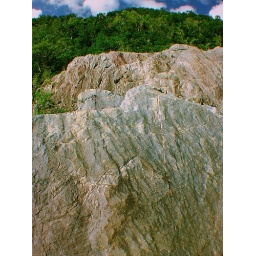
a rock wall in barron gorge